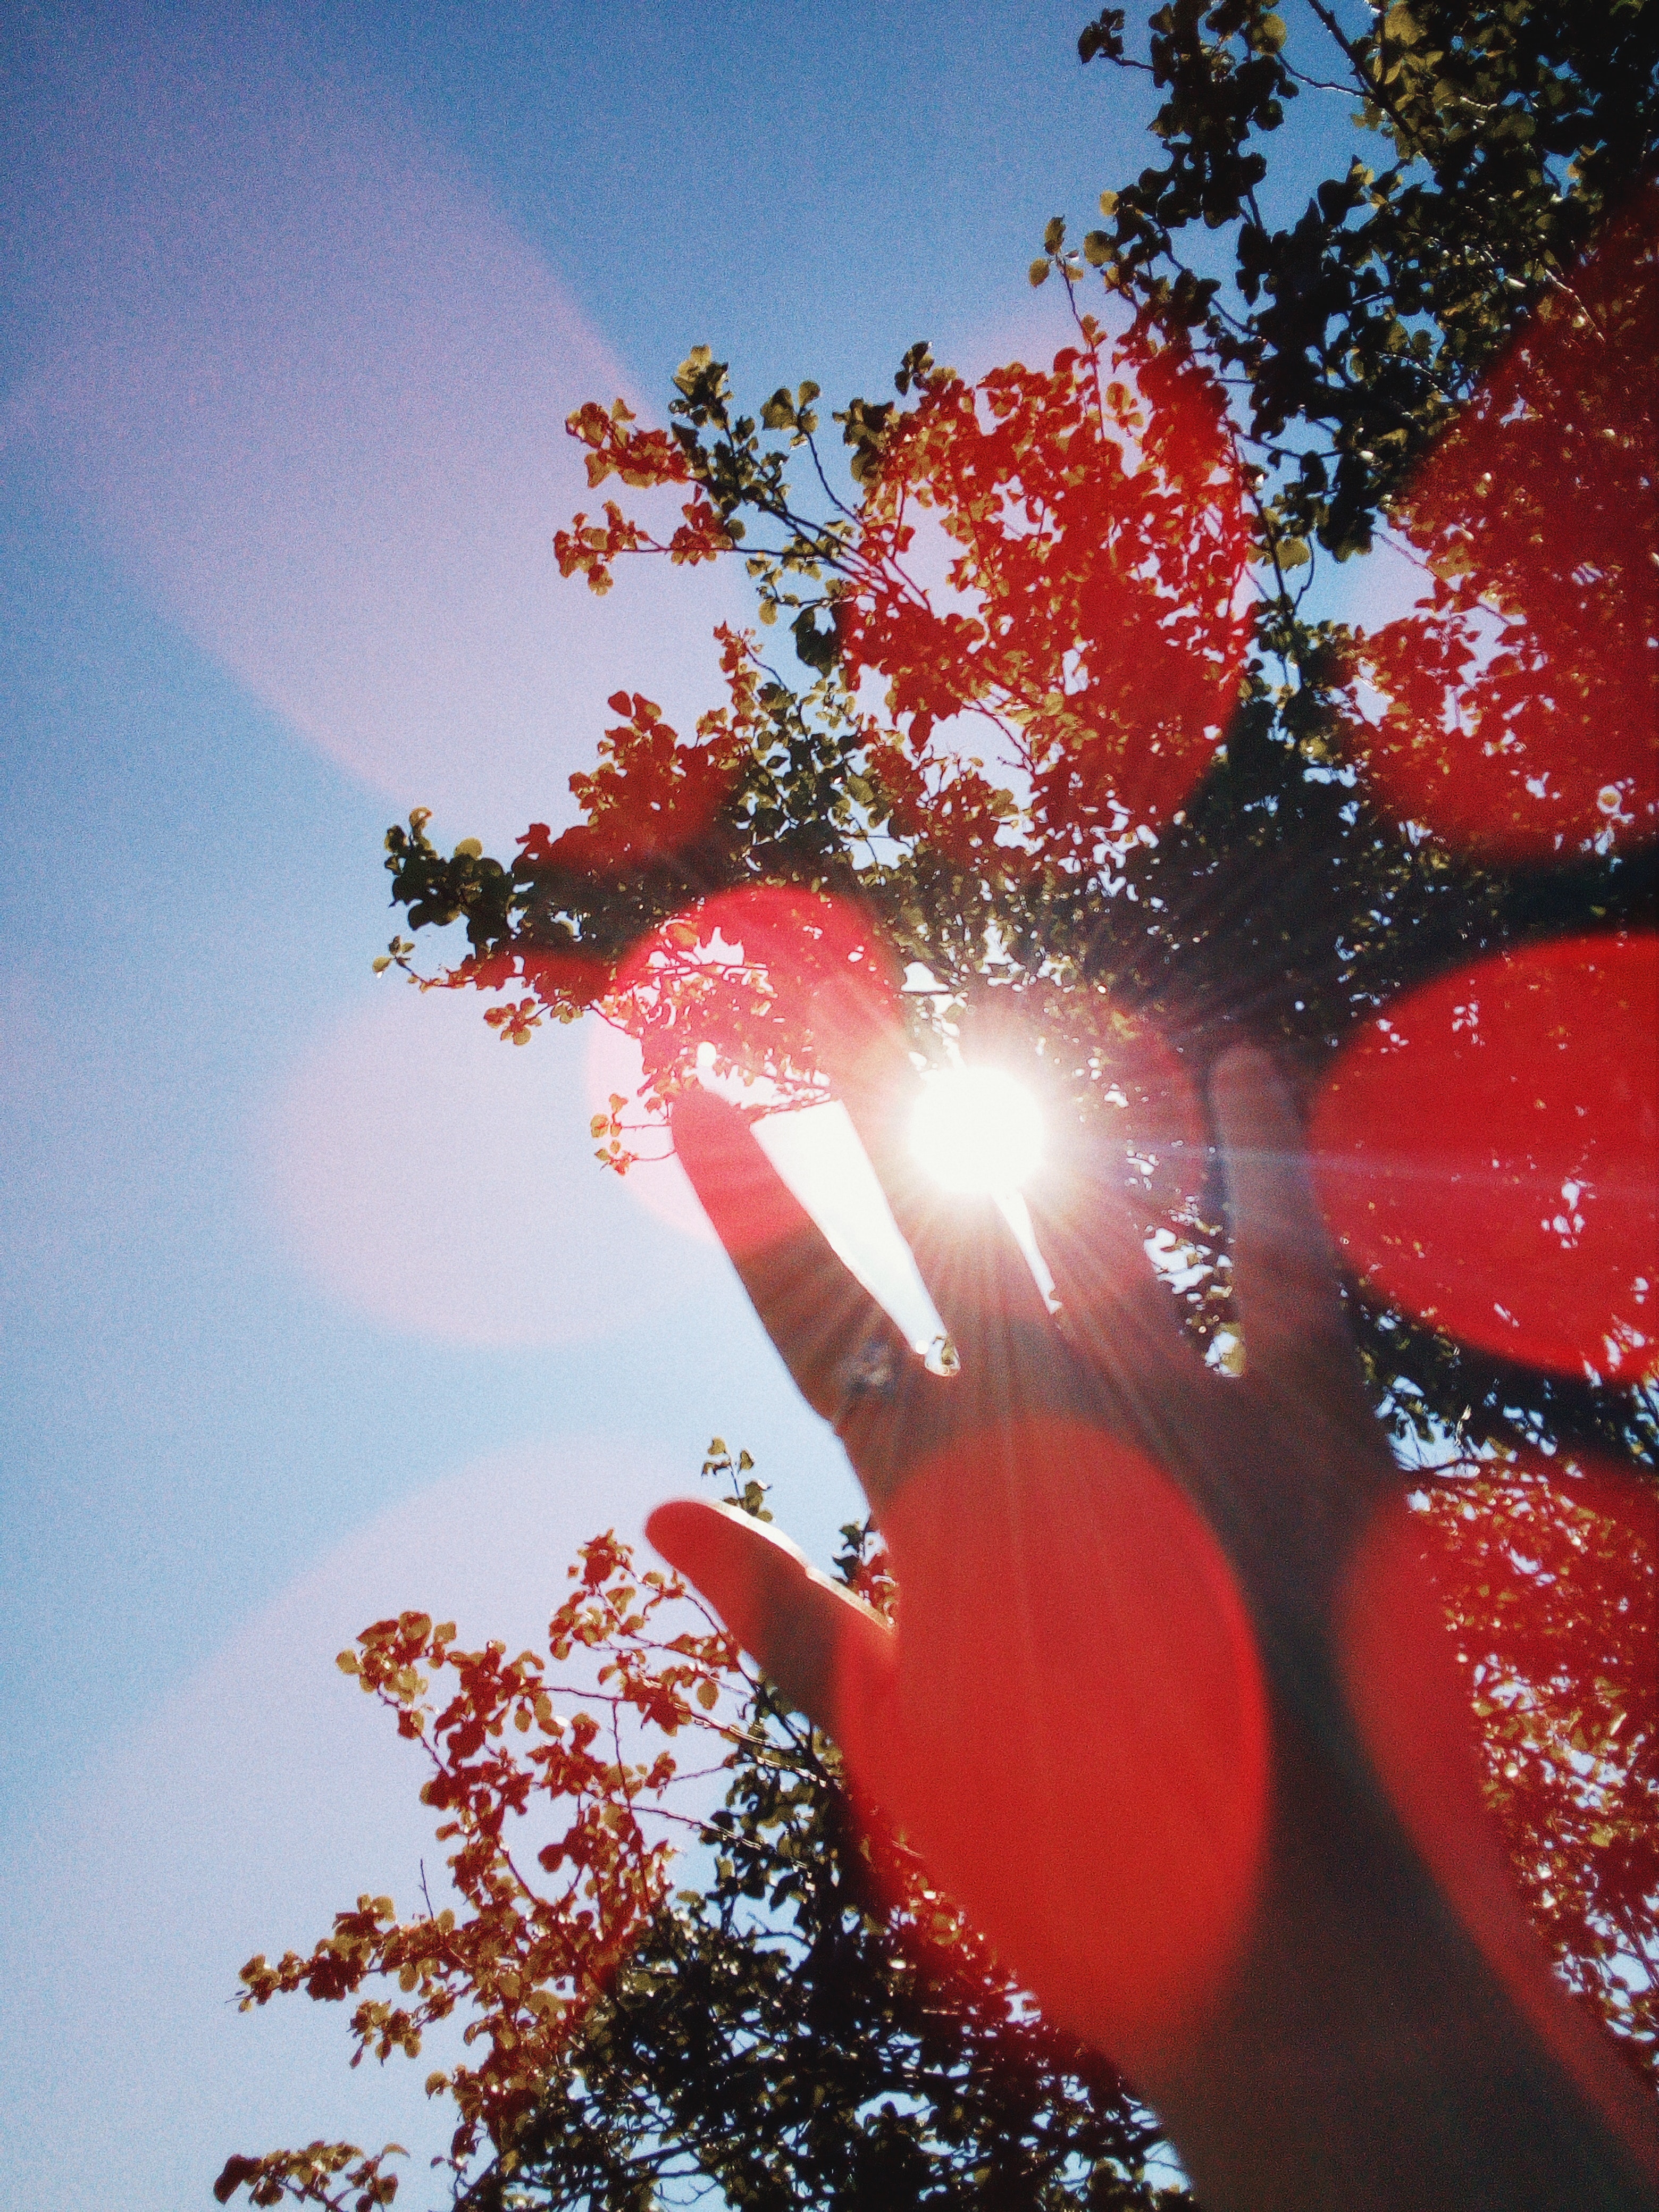
red, tree, sky, leaf, blue, light, woody plant, plant, branch, sunlight, spring, autumn, architecture, flower, lens flare, Tints and shades, night, world, plant stem